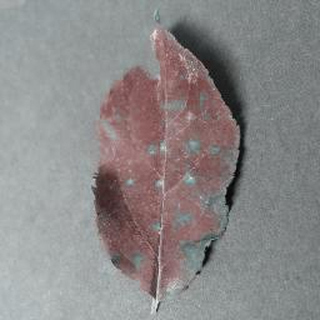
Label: apple_cedar_apple_rust